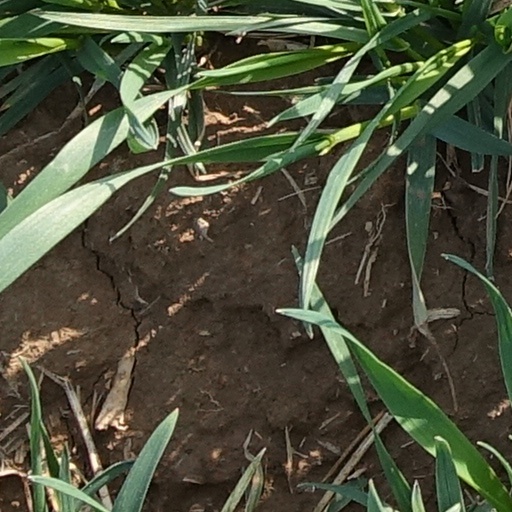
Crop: wheat